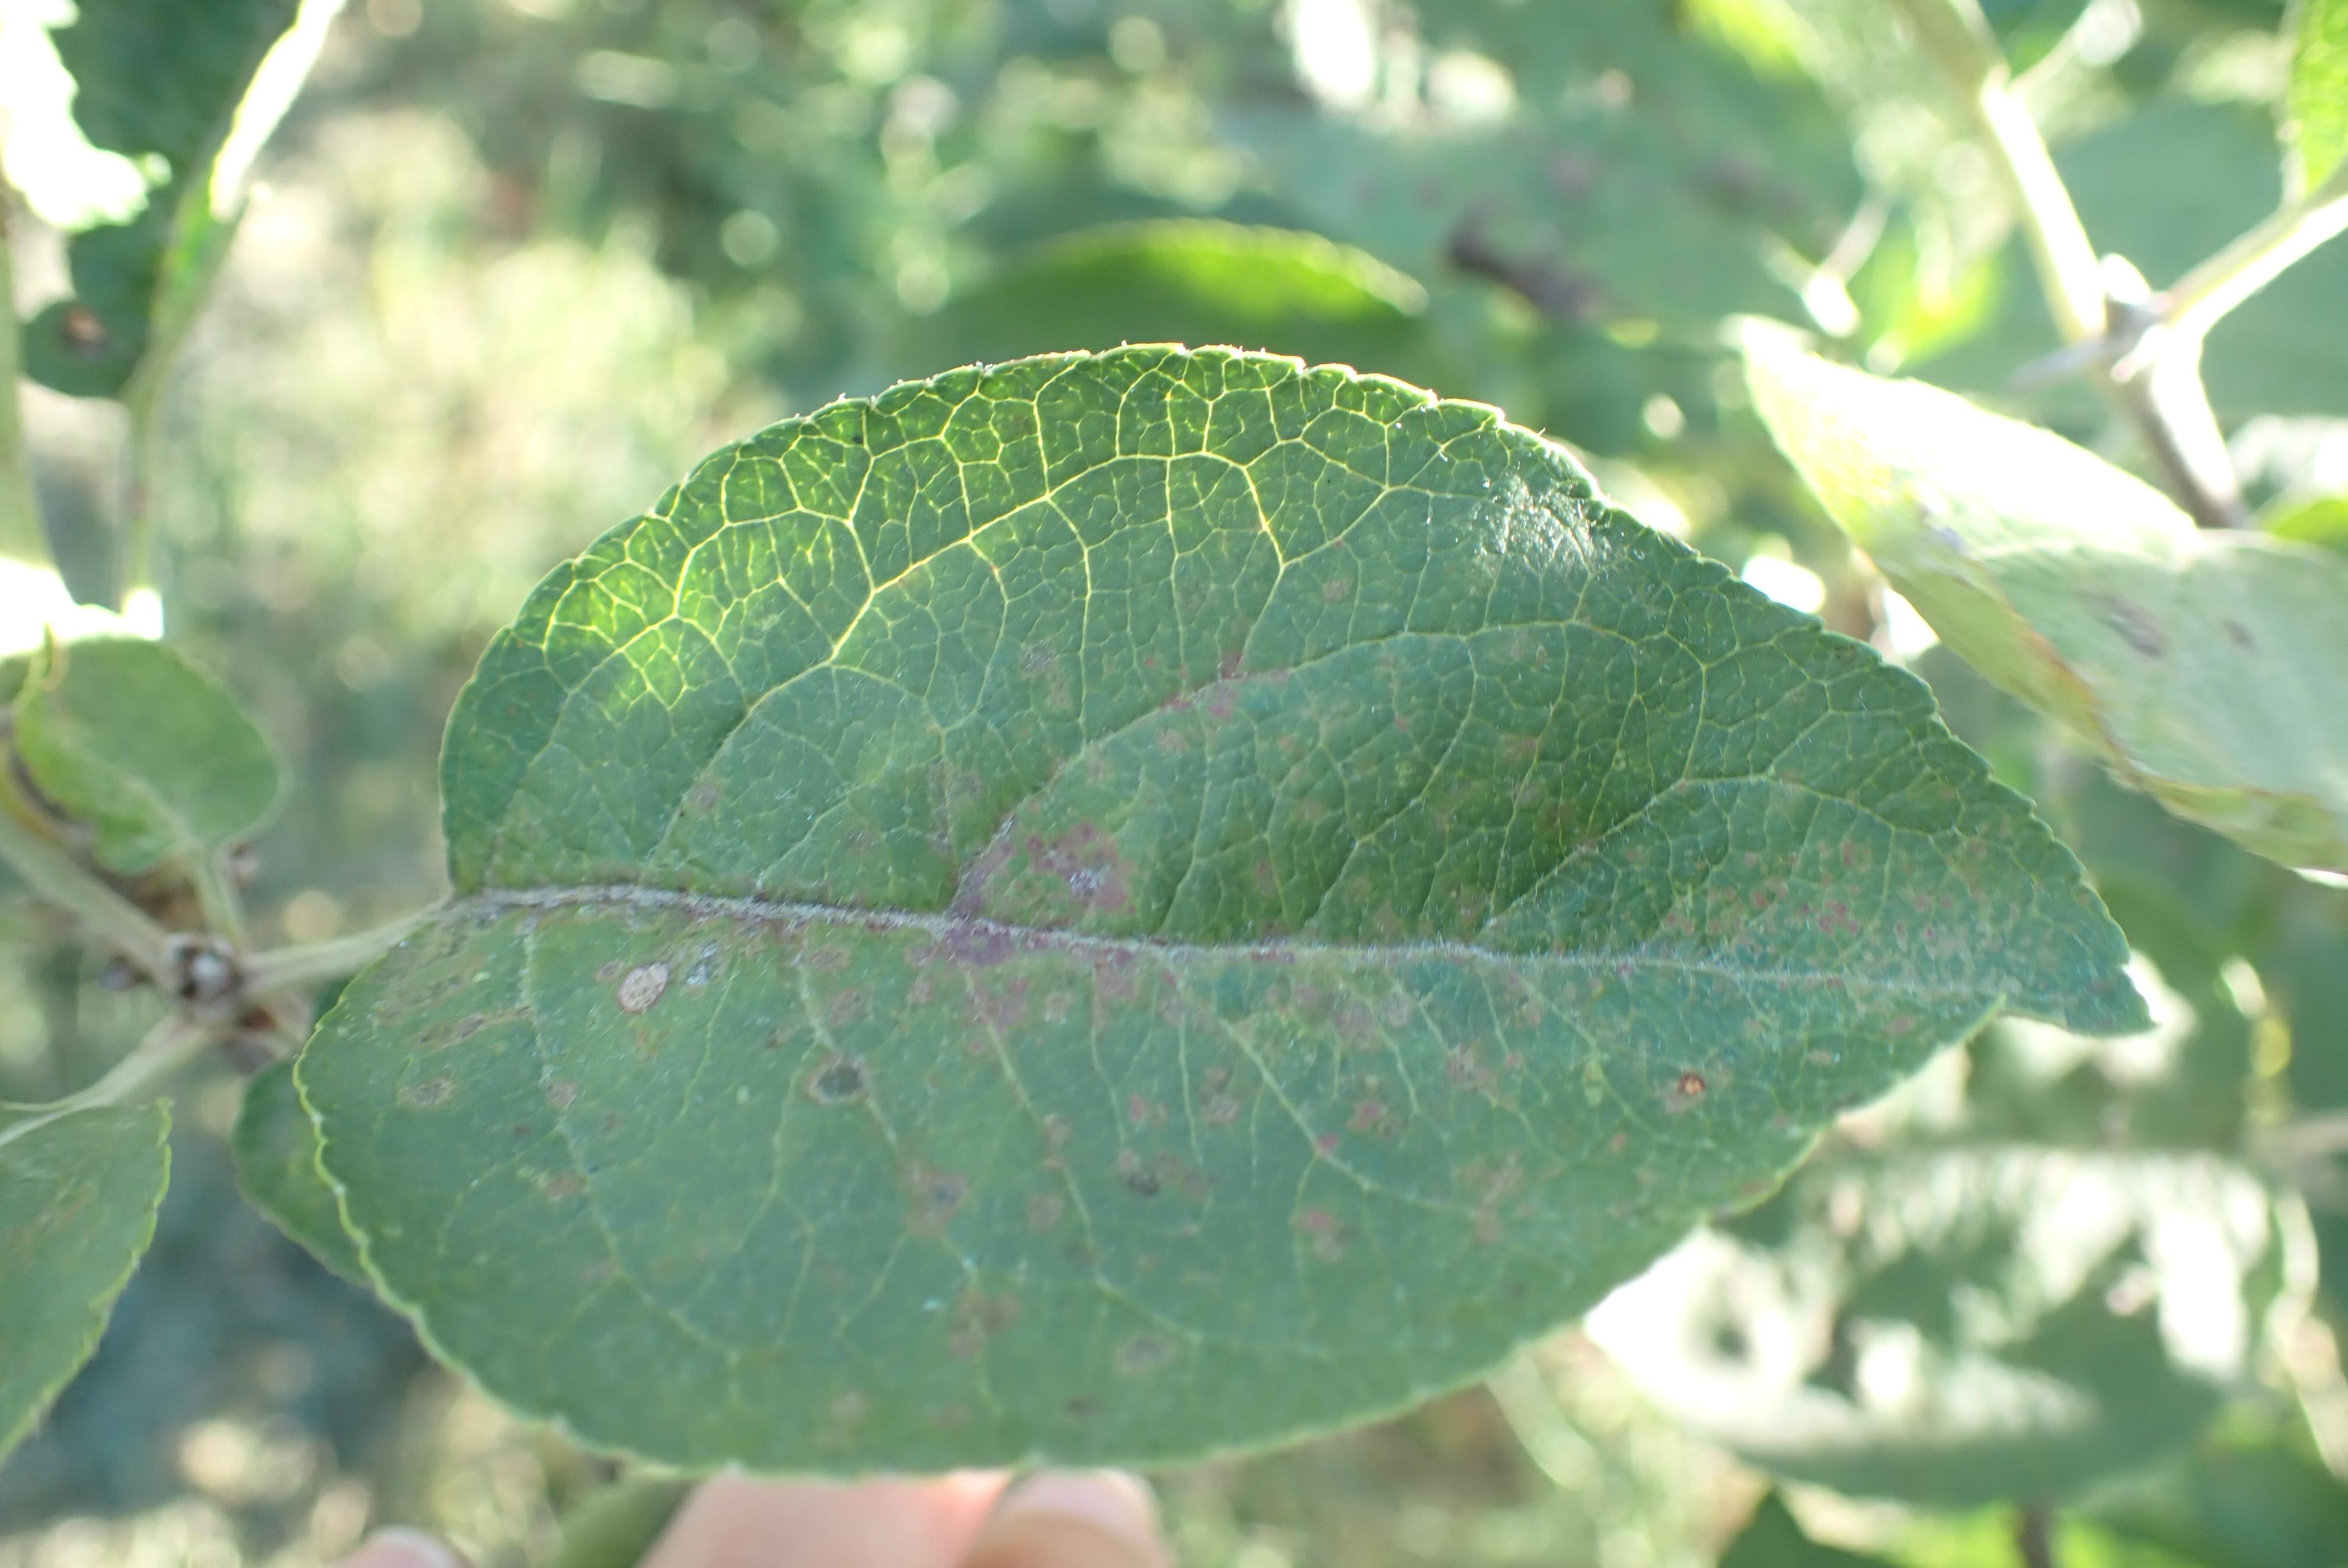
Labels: scab, frog_eye_leaf_spot